Tim Davis (activist)

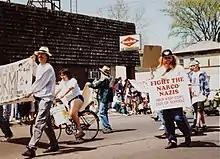

After earning a broadcasting degree from Minneapolis Community and Technical College, Davis worked as a disc jockey at WWTC-AM, in Minneapolis, from 1985 to 1986.